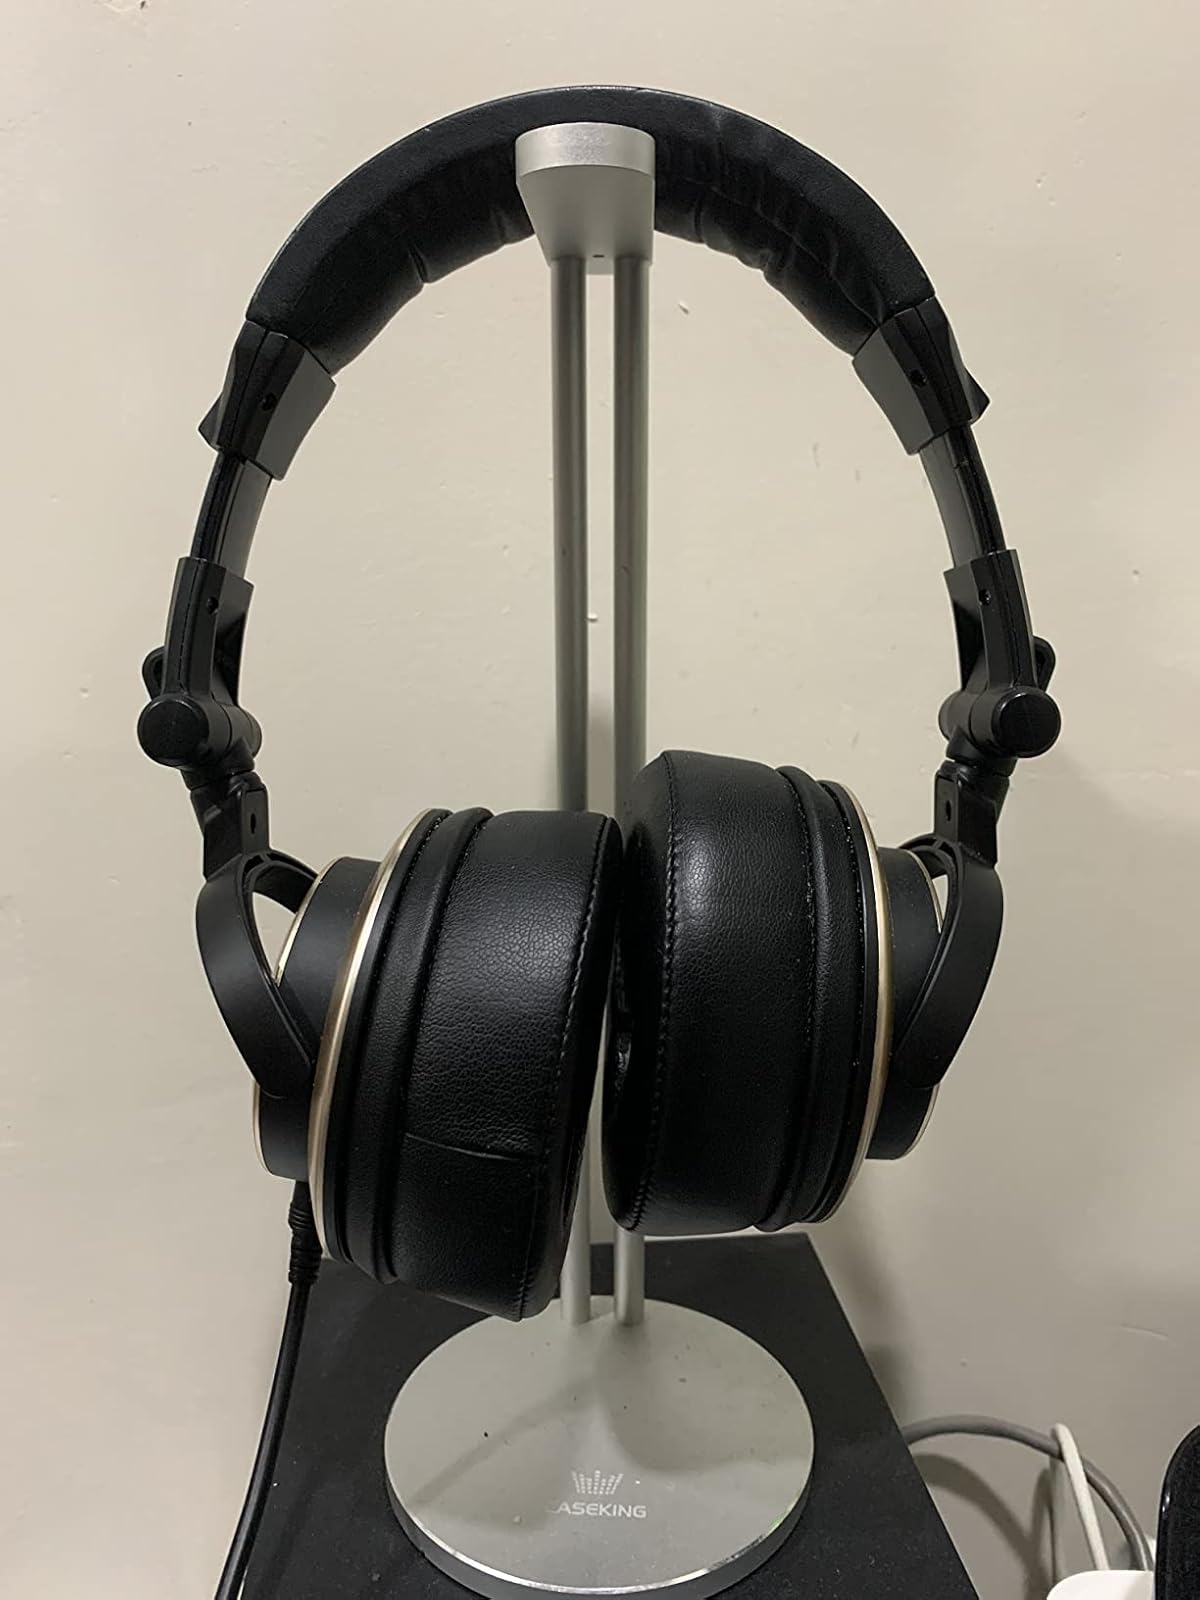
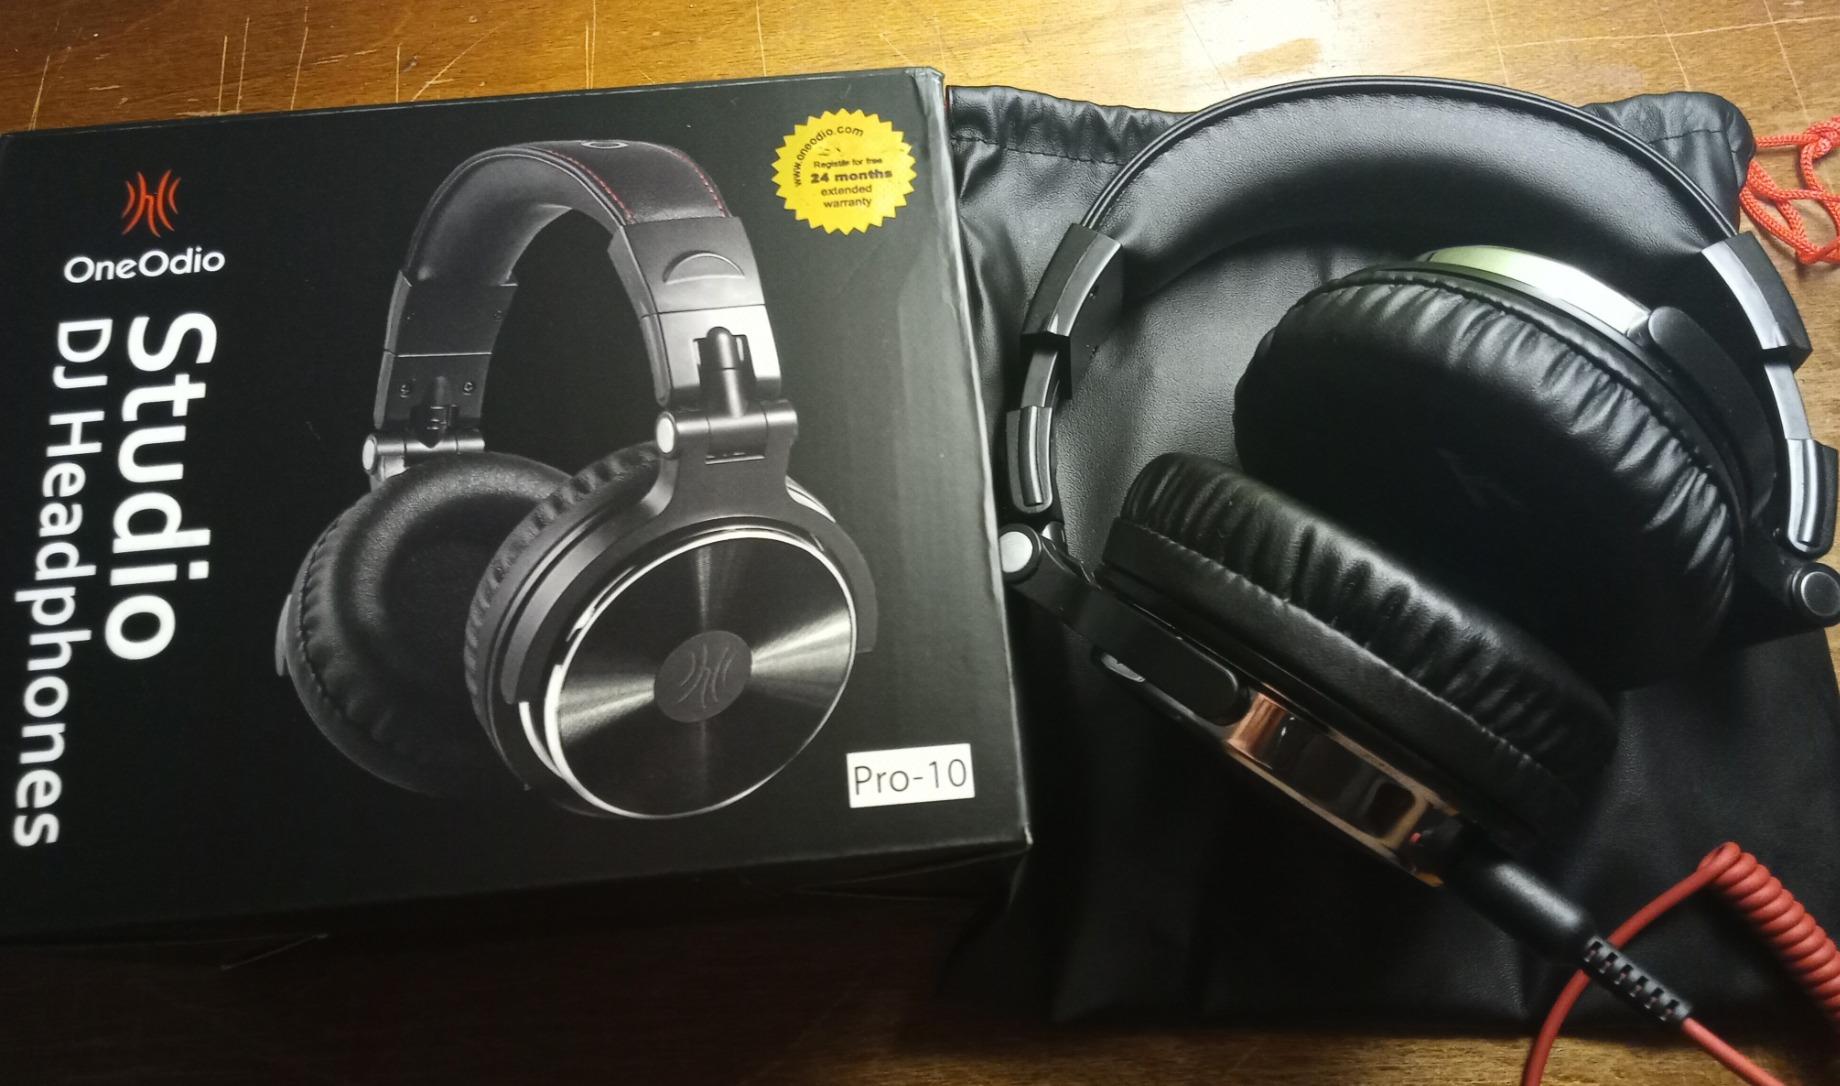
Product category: headphones
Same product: no